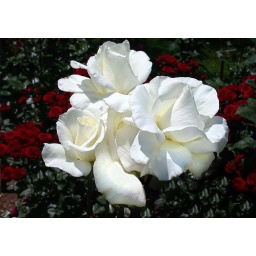
3 or 4 white roses, growing closely together against a backdrop of red roses.